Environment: real
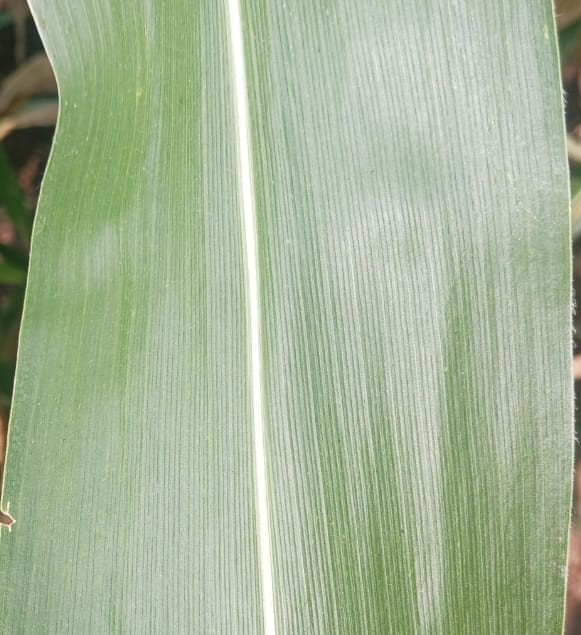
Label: healthy